Foreign Air Supply Company

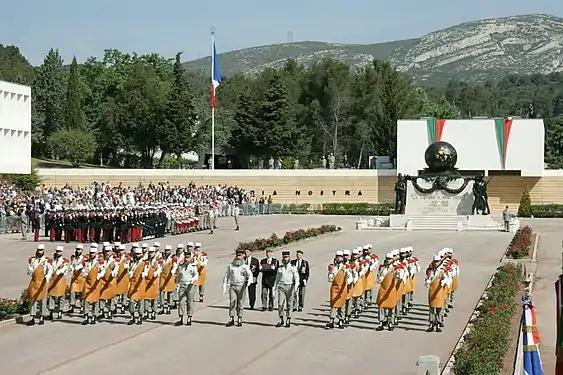
Each year, the French Foreign Legion commemorates and celebrates Camarón in its headquarters in Aubagne and Bastille Day military parade in Paris; featuring the Pionniers leading and opening the way.

The Foreign Air Supply Company (C.E.R.A.) was an air supply unit of the French Foreign Legion. It provided air delivery of supplies during the First Indochina War.